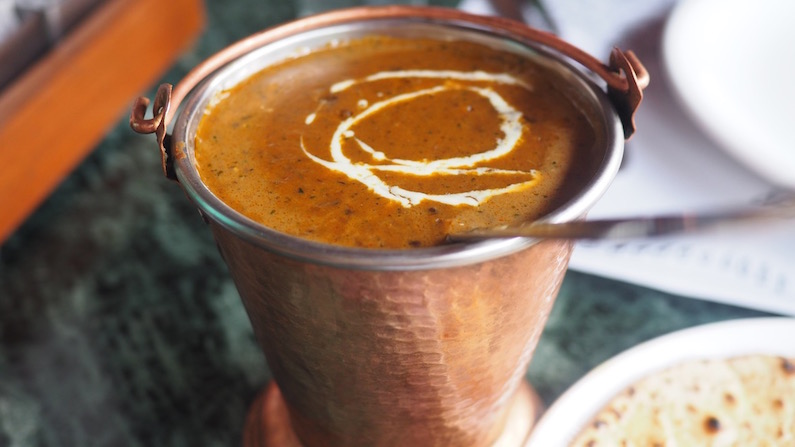
Dish: dal_makhani